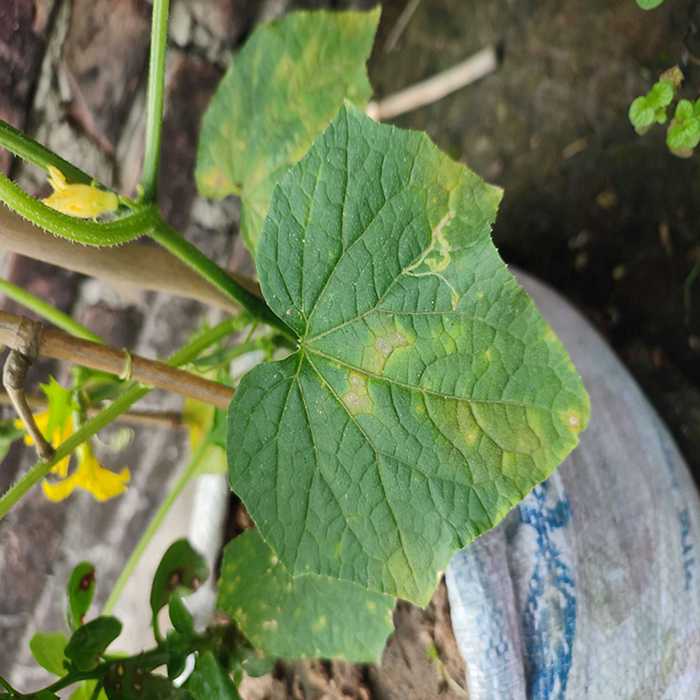
Plant: Cucumber
Label: Downy mildew